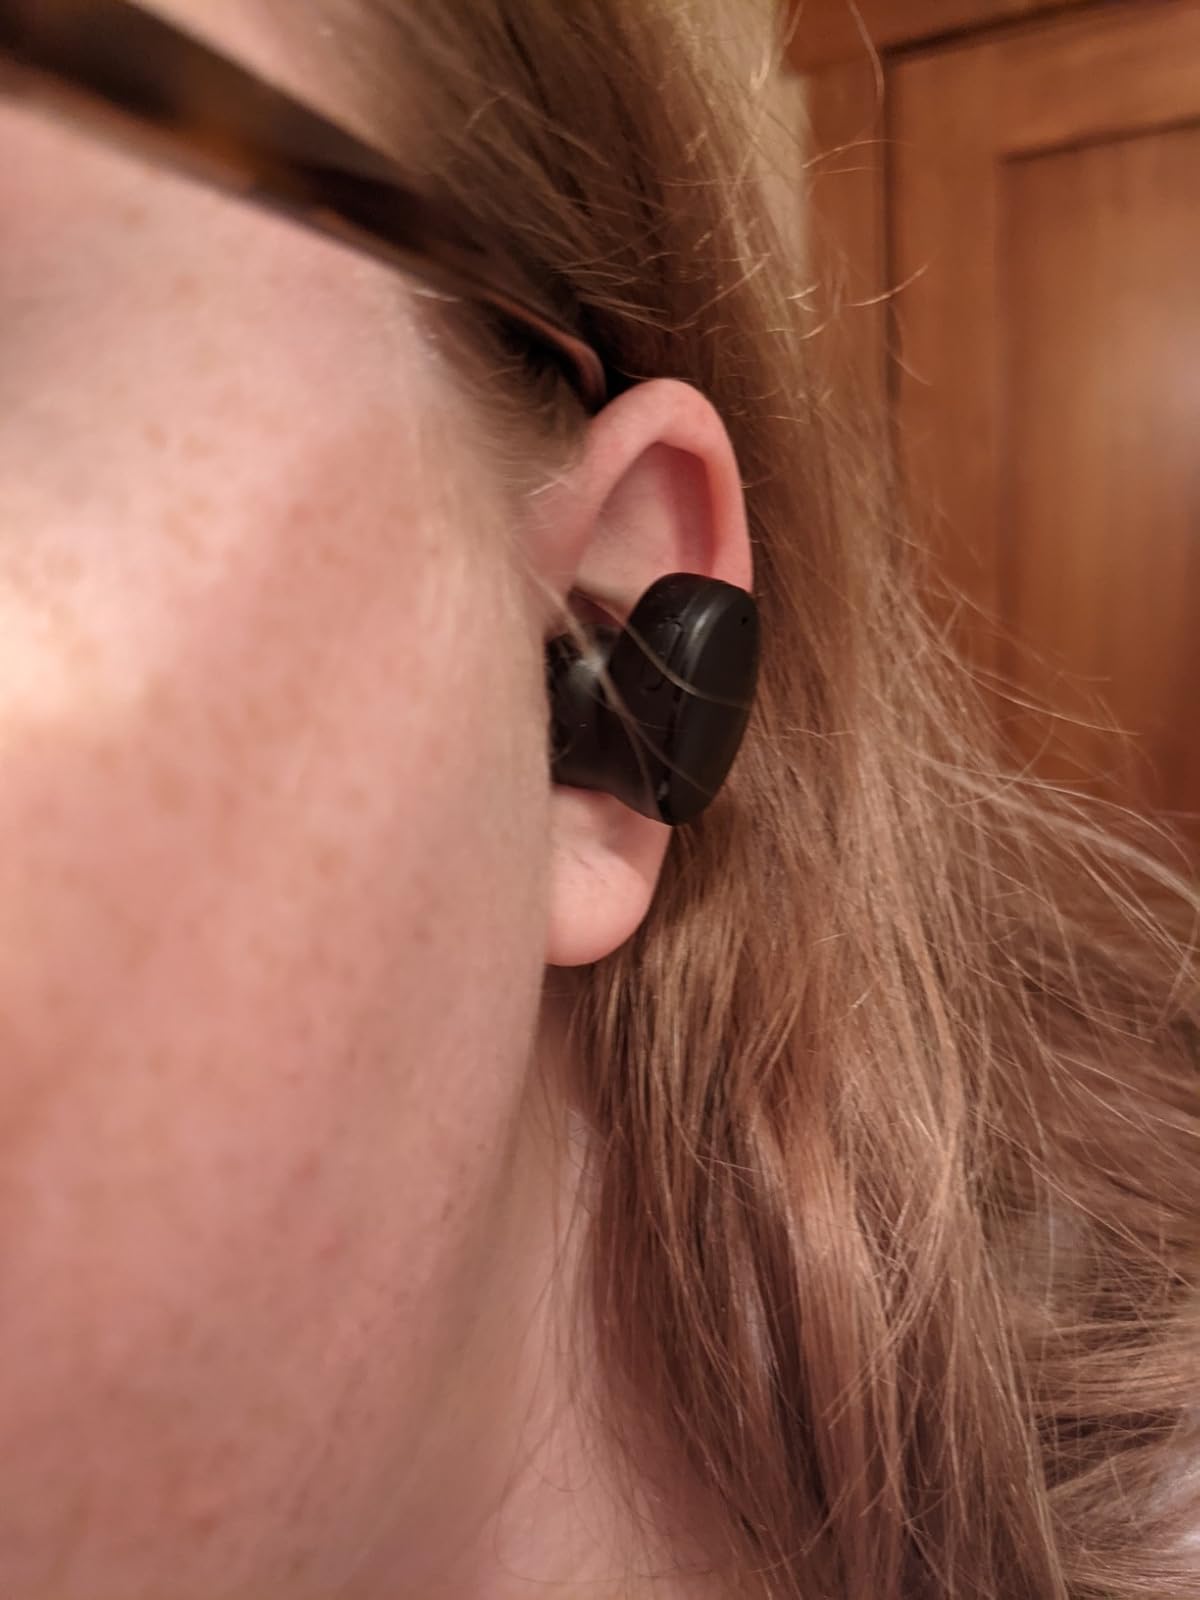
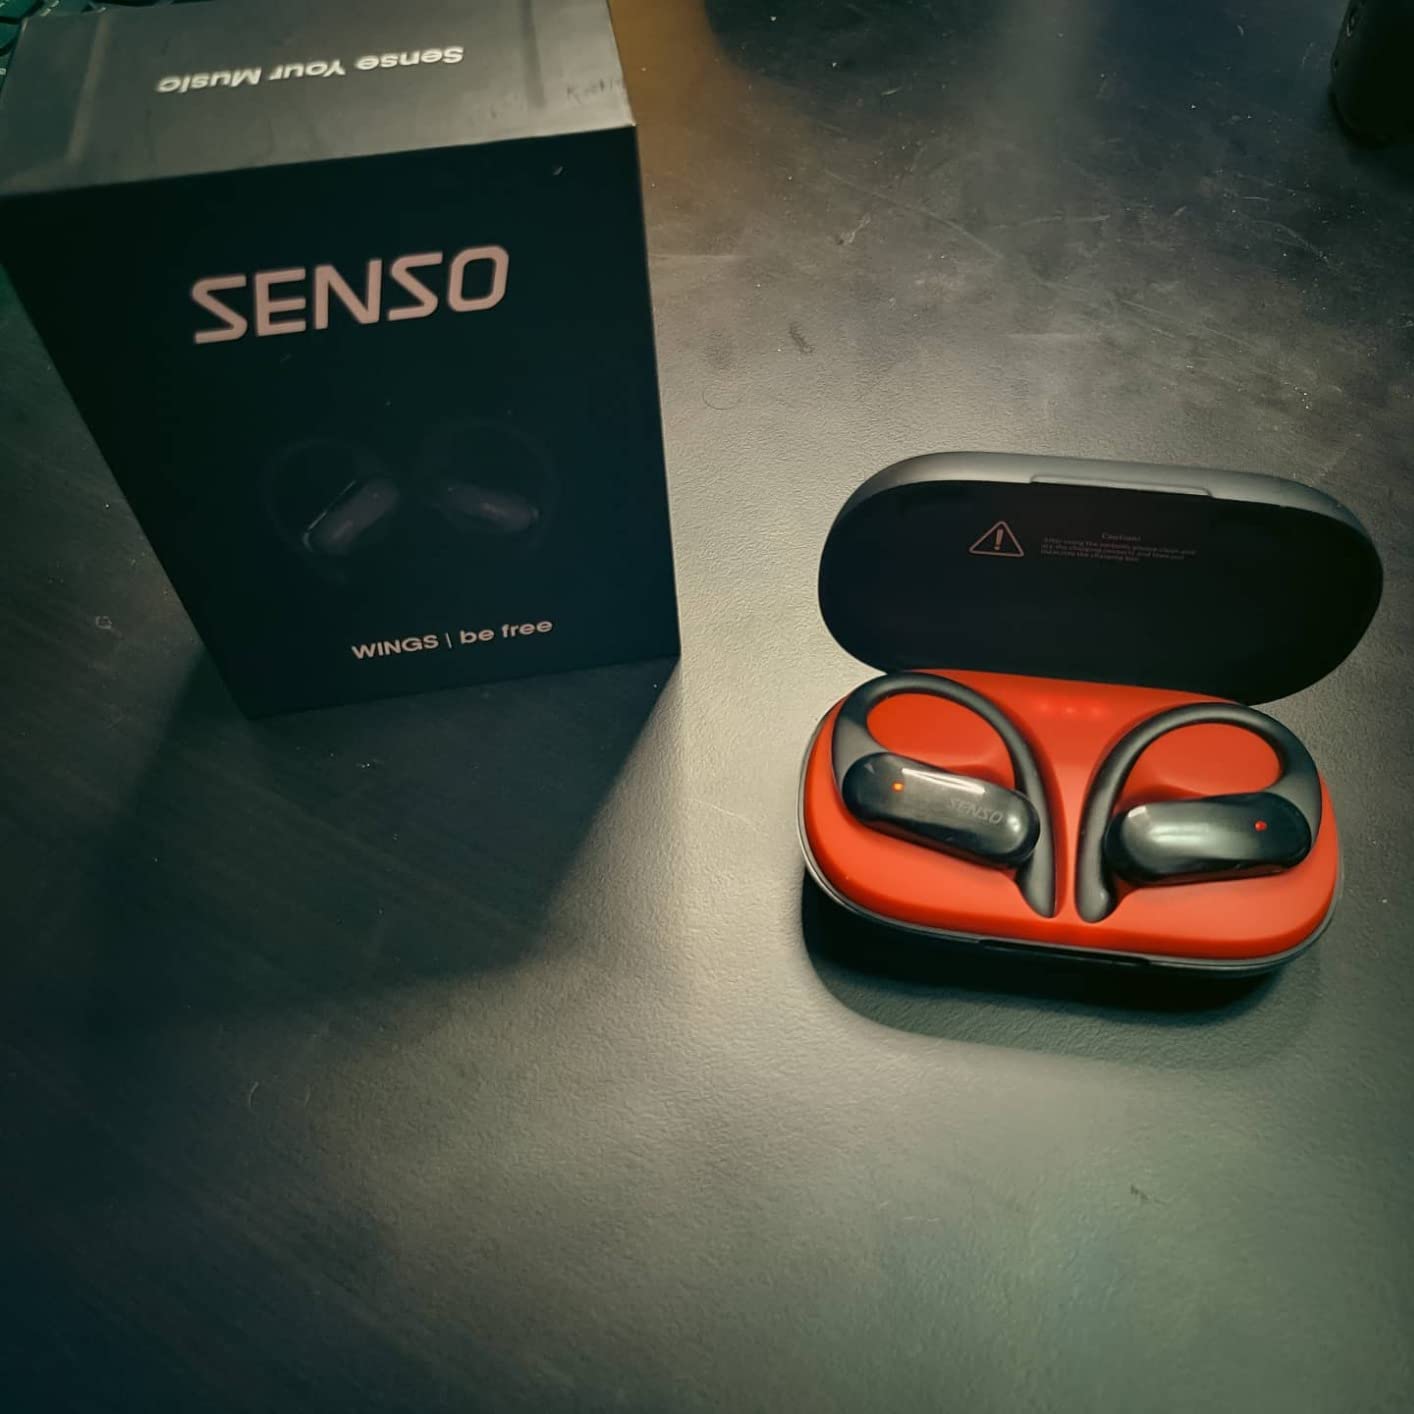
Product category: earbuds
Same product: no